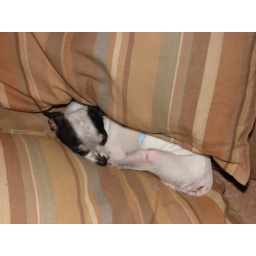
chihuahua loves being sandwiched in between the pillow because he can't get into his dog napsack at the moment.